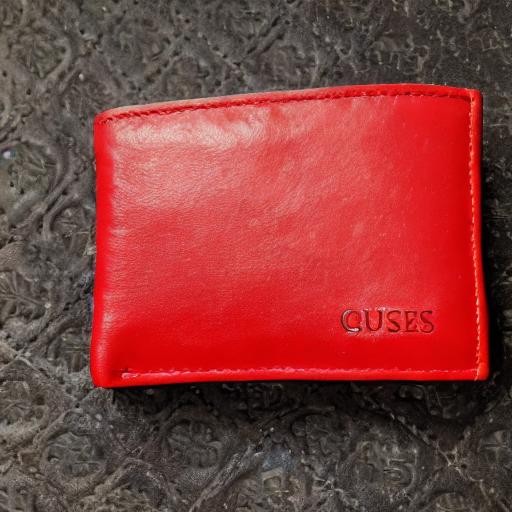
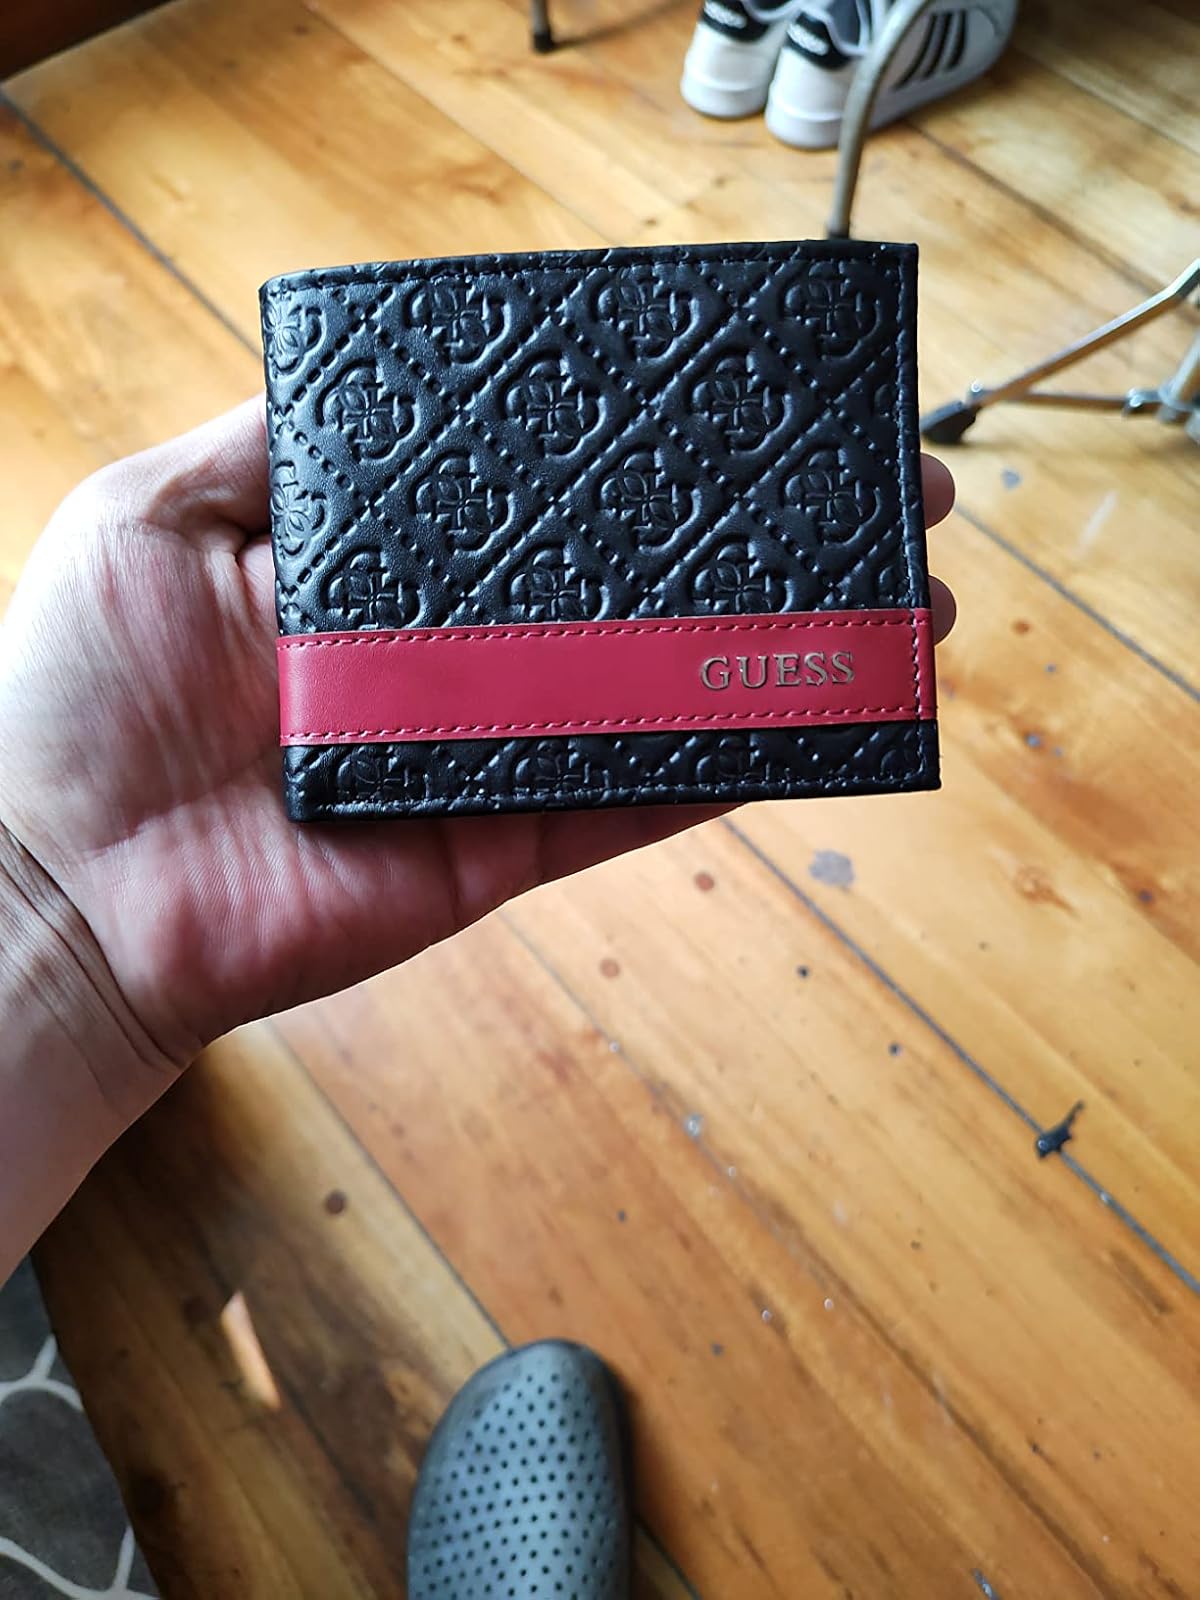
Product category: accessories_wallet
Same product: no